Lauren Mansfield

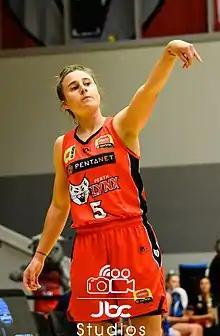
Mansfield with the Perth Lynx in 2019

Lauren Mansfield (born 18 December 1989) is an Australian professional basketball player.